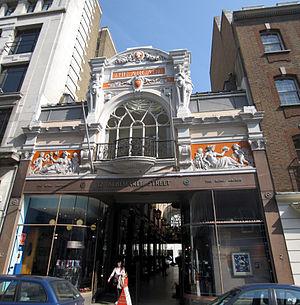
La Royal Arcade, dans le quartier commerçant haut de gamme de Mayfair, à Londres, est une galerie marchande historique de l'époque victorienne qui s'étend du 12 Albemarle Street au 28 Old Bond Street. Achevée en 1880, elle a été conçue par les architectes Archer & Green et est classé Grade II.